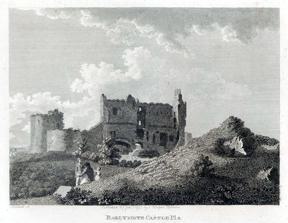
Building: Ballymote Castle
Country: Ireland
Year built: 1300
Medieval castle in Sligo, Ireland Ballymote Castle Irish : Caisleán Bhaile an Mhóta County Sligo , Connacht Near Ballymote in Ireland The castle in the 1790s Ballymote Castle Location in Ireland Coordinates 54°5′14.28″N 8°31′14.52″W / 54.0873000°N 8.5207000°W / 54.0873000; -8.5207000 Type Norman castle Site information Owner Office of Public Works Open to the public No Condition Ruined Site history Built 1300ish Built by Richard de Burgh In use 1300-Late 17th Century Fate Fell into Ruin Battles/wars Irish Nine Year's War National monument of Ireland Official name Ballymote Castle Reference no. 638 Ballymote Castle (Irish: Caisleán Bhaile an Mhóta ) is a large rectangular keepless castle, built around 1300. It is located in the townland of Carrownanty on the outskirts of Ballymote in southern County Sligo , Ireland . This area was known historically as Átha Cliath an Chorainn , which roughly translates as The Ford of the Hurdles of Corann . It is the last of the Norman castles in Connacht . It was probably built in order to protect the newly won possessions of Richard Óg de Burgh, 2nd Earl of Ulster (also known as the Red Earl ), in County Sligo, some distance from an earlier motte . Construction and design Ballymote Castle showing gatehouse Ballymote castle is a large enclosure castle, the most symmetrical of all the Irish "keepless" castles.  It has many similarities with Beaumaris Castle , in Anglesey , Wales, built by King Edward I of England . The entrance, with a double towered gate, is in the north wall and had twin D-shaped towers. It has a gatehouse typical of the period, the outer portions of which have almost completely disappeared. The castle, however, remains an impressive structure. The interior measures about 30 square metres (320 sq ft). There are three-quarter round towers at all four corners and also in the middle of the east and west walls. A postern gate, which was planned for the centre of the south wall, was never completed, probably because of the events of 1317, when the castle was lost to the O'Connors . A small square tower had protected this gate. A view from the 1790s The walls are about 3.0 metres (10 ft) thick and flanked with six noble towers. Passages of about 0.91 metres (3 ft) wide ran through the centre of the walls all around and the passages were built in such a way that they gave access to the towers, and to the intervening curtain walls at different heights, thereby meeting the needs of attack or defence. No traces of the interior domestic buildings survive. Local folklore suggests that underground passages connected Emlaghfad church with the castle and with the nearby Franciscan Abbey , though such stories are common throughout Ireland and are unlikely to be based on fact. The Red Earl is also credited with building the ancient road from Boyle, County Roscommon to Collooney , known as Bóthar an Corann and as the Red Earls Road . History of occupation Curtain wall and towers of Ballymote Castle The castle changed hands many times since construction.  It was captured by the O'Connors of Sligo in 1317 , but was taken by the Mac Diarmada , during the course of local struggles, in 1347 .  By 1381 it had passed to the McDonaghs . Although owned by Tadhg MacDermot , one of the last of the Kings of Moylurg in 1561, it appears to have passed to the O'Connor Sligo by 1571 , at which time he surrendered the castle and had it regranted to him by James I of England . In 1577, the castle fell into English hands for a short period and then more permanently in 1584 , when it was taken by the Governor of Connacht Richard Bingham . A lack of occupation levels implies that the building was virtually abandoned during the above period (from 1317 to 1584). The O'Connors, O'Hartes and O'Dowds sacked the castle in 1588 . The English surrendered it in 1598 to the MacDonaghs who sold it shortly afterwards to Red Hugh O'Donnell (one source says he bought it for £400 and 300 cows). It was from here that Red Hugh O'Donnell marched to the disastrous Battle of Kinsale in 1601 . When the O' Donnells surrendered it to the English in 1602 , it was already in a bad state of repair. In 1633 , the Taaffes owned it for a short time, but had to surrender it again to the English Parliamentary forces in 1652 . In the Williamite wars the castle was held by Captain Terence MacDonagh for King James II , but he had to surrender it to Lord Granard in the face of an artillery attack in 1690 . Soon afterwards the fortifications were made harmless, the moat was filled up and the castle fell into ruins. In more recent years the Office of Public Works have carried out preservation work on the castle. Access The castle is on the R296 , Ballymote to Tubbercurry road, opposite the Ballymote railway station , and just past the Catholic church. Access is through the grounds of the Ballymote Community nursing unit. Open from 9am – 5pm Monday to Sunday. See also List of castles in Ireland References